List of birds of Zambia

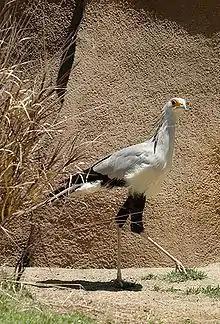
The secretarybird ("Sagittarius serpentarius") is easily distinguished from other raptors by its long crane-like legs.

The family Ardeidae contains the bitterns, herons and egrets. Herons and egrets are medium to large wading birds with long necks and legs. Bitterns tend to be shorter necked and more wary. Members of Ardeidae fly with their necks retracted, unlike other long-necked birds such as storks, ibises and spoonbills.